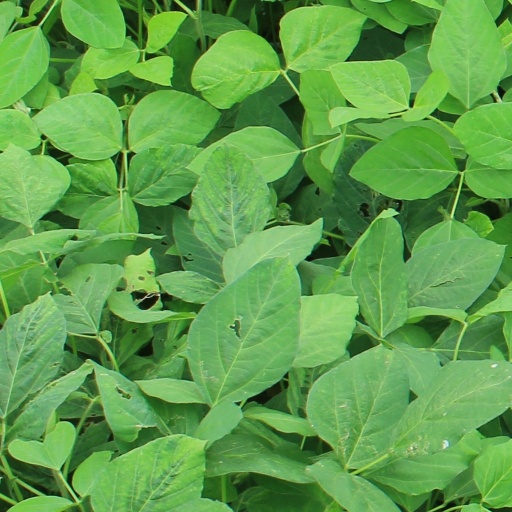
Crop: soybean